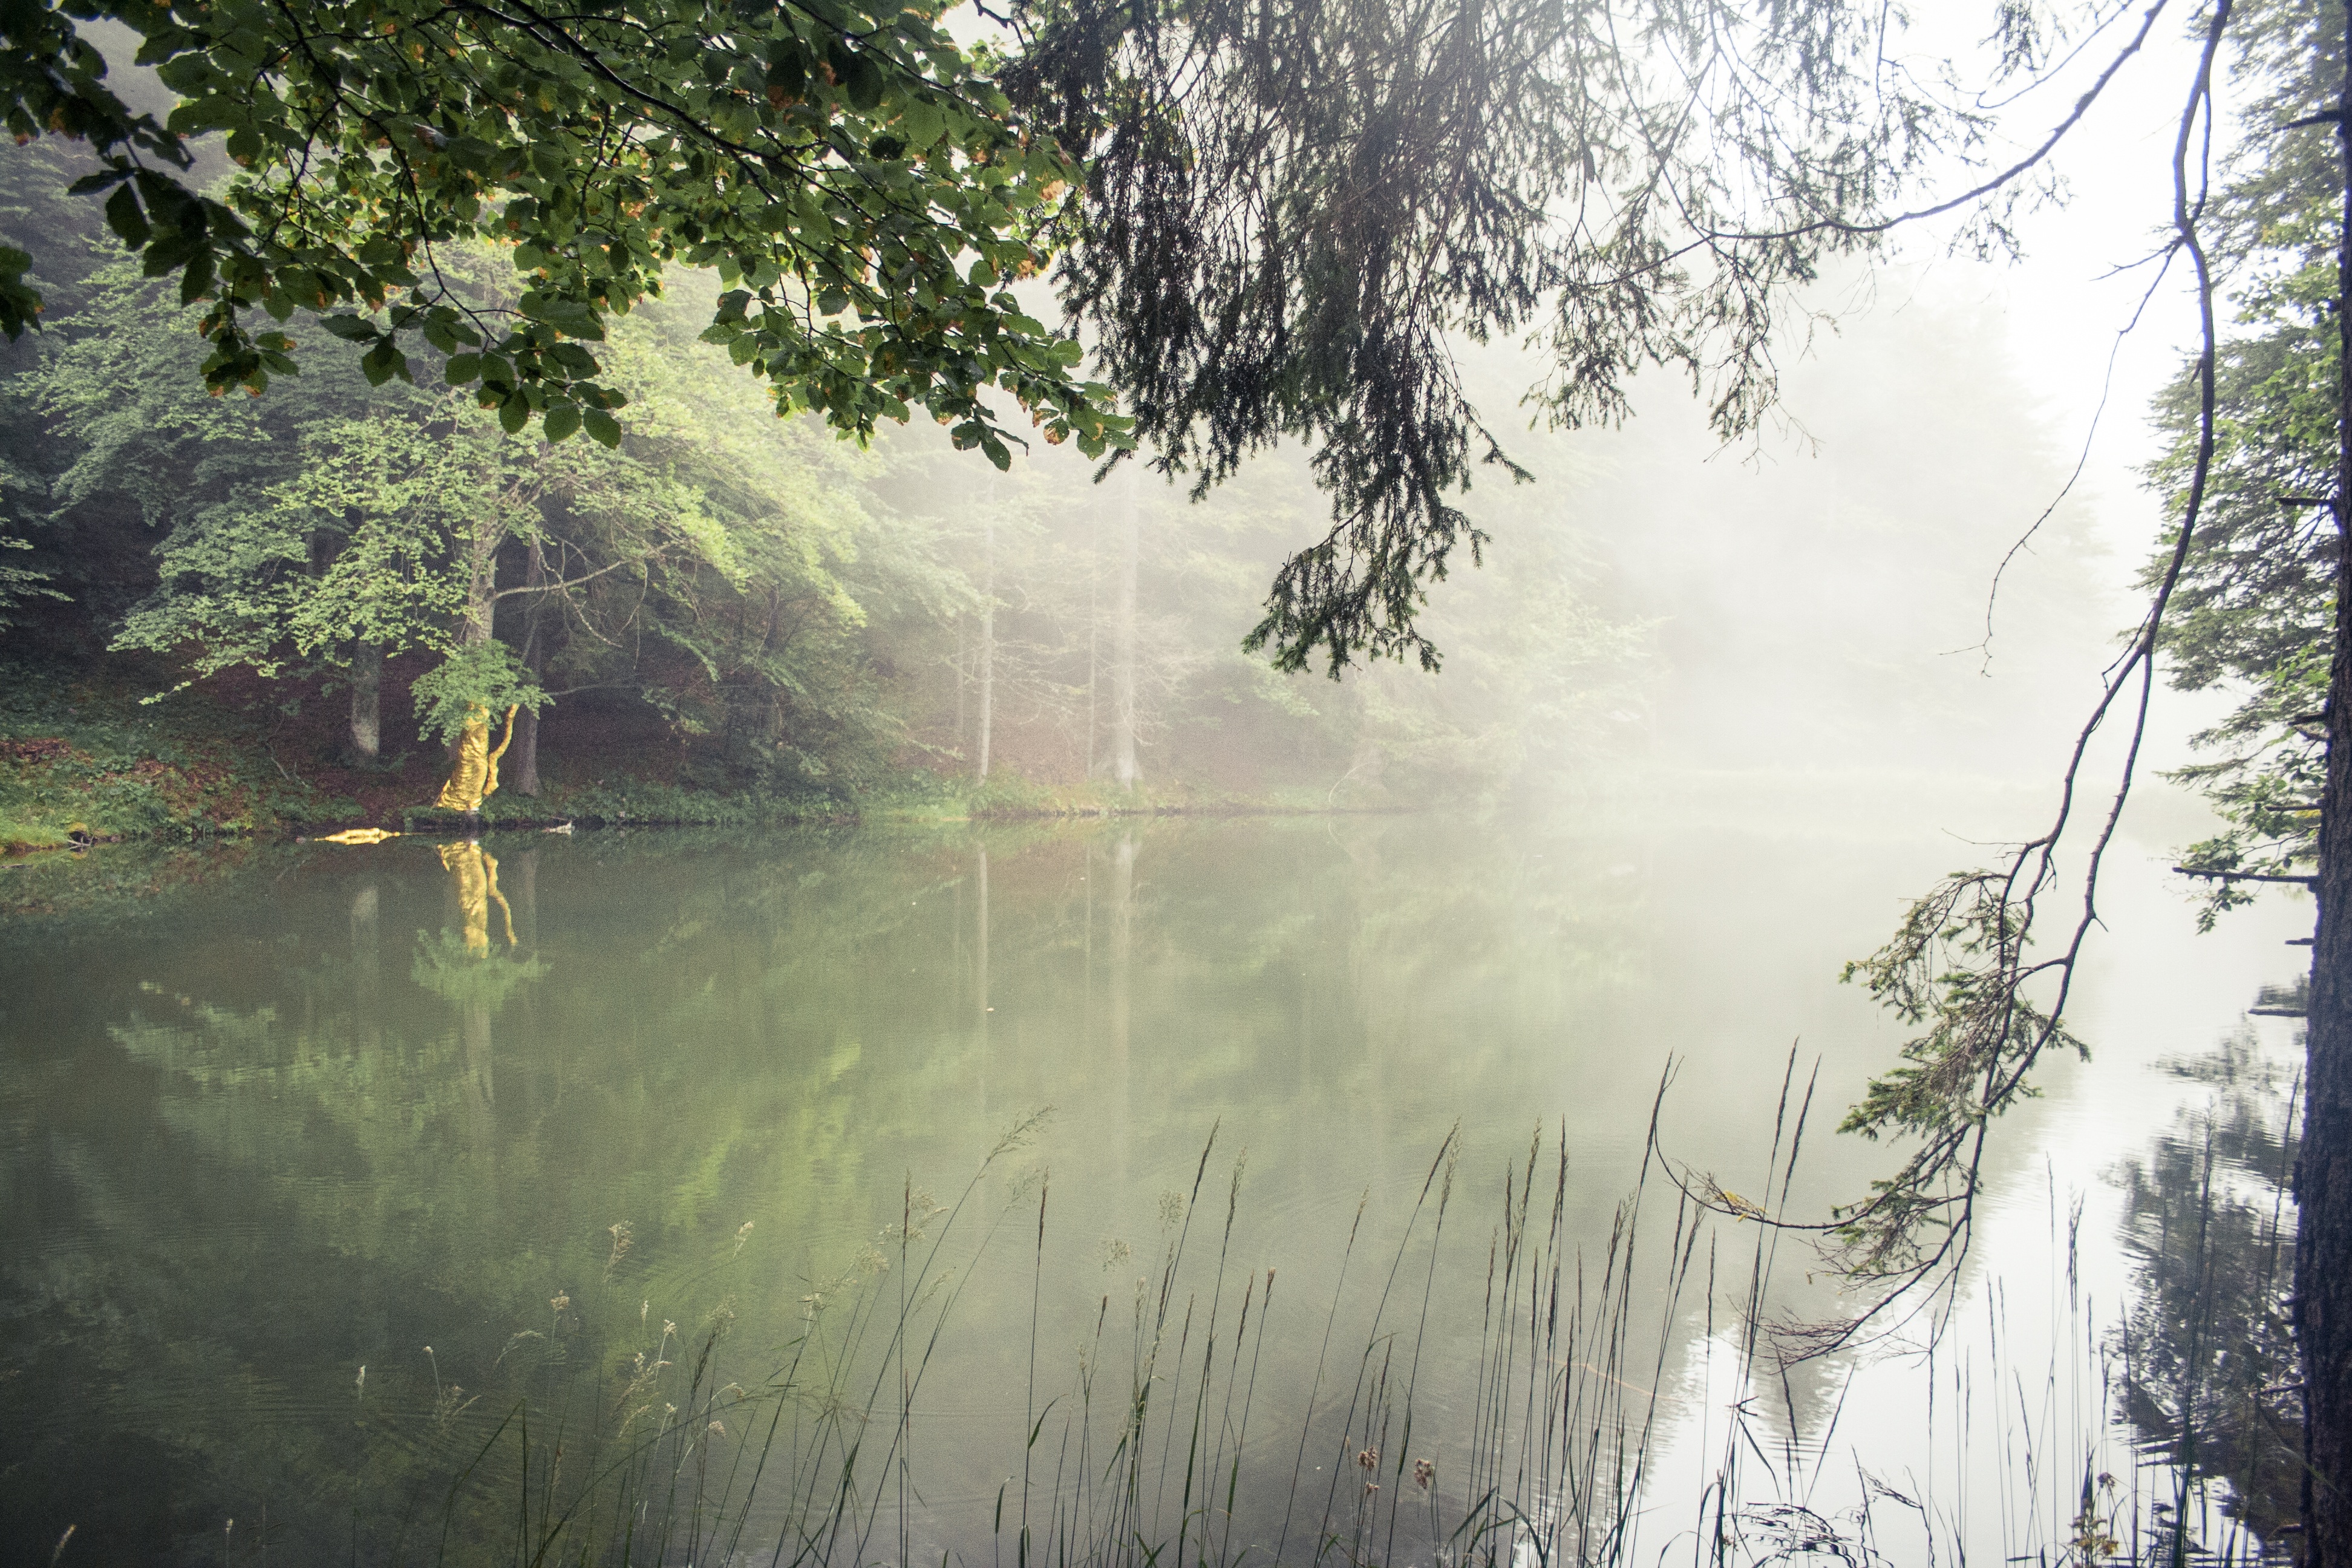
tree, water, nature, forest, dew, fog, mist, sunlight, morning, leaf, lake, wet, river, foggy, reed, pond, reflection, haze, leaves, wetland, woodland, habitat, silent, mirroring, beech, morgenstimmung, colourless, schlifrohr, natural environment, atmospheric phenomenon